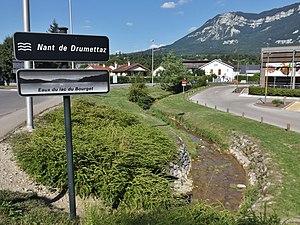
Vue du Nant de Drumettaz en été, avec son panneau l'indiquant, à Drumettaz-Clarafond dans la direction d'Aix-les-Bains, en Savoie.
Drumettaz-Clarafond, souvent abrégée Drumettaz, est une commune française située dans le département de la Savoie, en région Auvergne-Rhône-Alpes.